Eucalyptus piperita

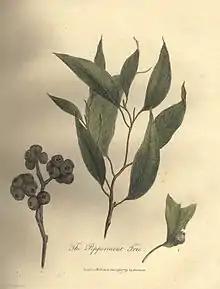
Plate 23 of John White's "Journal of a Voyage to New South Wales", showing leaves and fruit of "E. piperita" (Only the centre and right images portray "E. piperita"; the fruit on the left was later shown to be "E. capitellata".)

Specimens of "E. piperita" were first collected by First Fleet surgeon and naturalist John White, and published by James Edward Smith in his appendix to White's 1790 "Journal of a Voyage to New South Wales". Smith gave it the specific epithet "piperita" because its odour of its essential oil was so similar to that of "Mentha" × "piperita", the peppermint. White's "Voyage" also featured a plate showing the plant's leaves and old fruit, but no flowers.